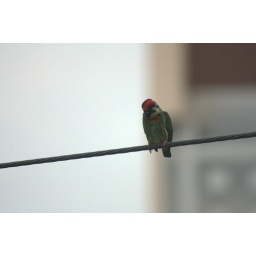
A small cute bird surviving in the urban nightmare of EkemaiLocation: Phra Khanong, Watthana, Bangkok, TH, Thailand&amp;copy; Gordon Anderson